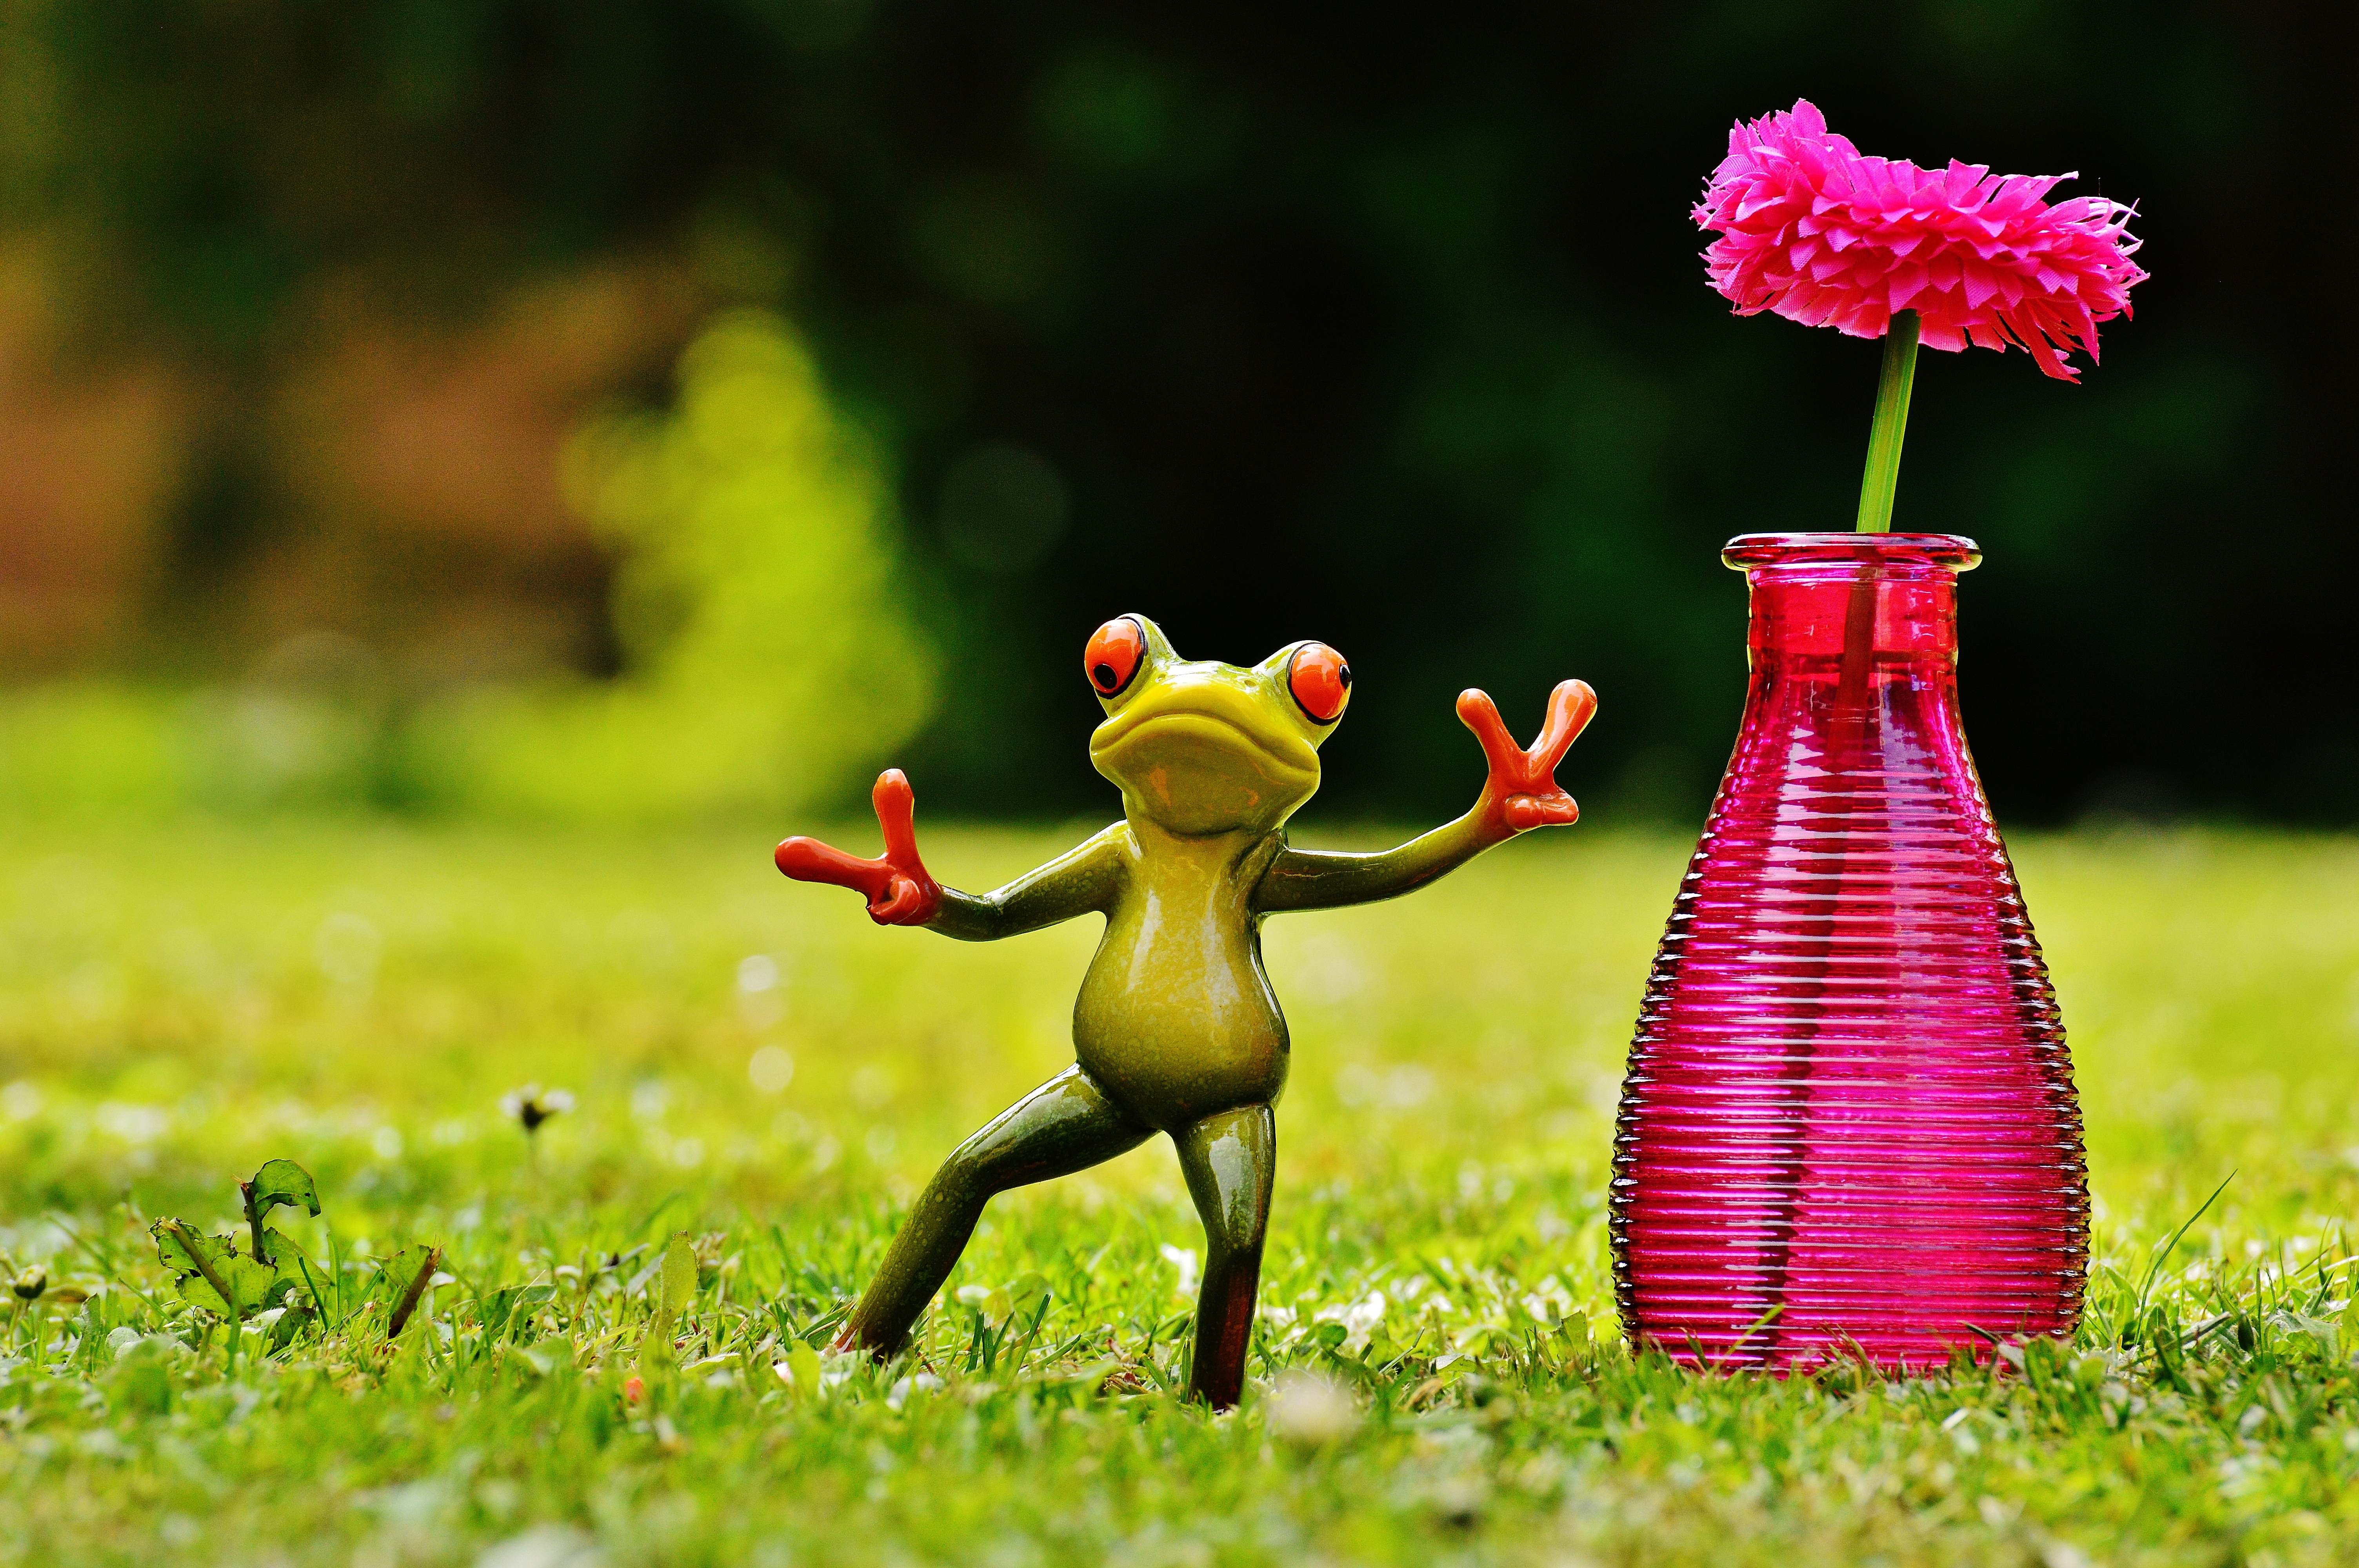
grass, lawn, meadow, sweet, flower, cute, vase, green, peace, gesture, frog, cheerful, figure, funny